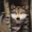
Label: wolf